Hugo II Logothetti

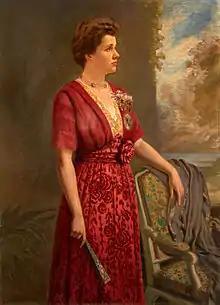
Frieda Countess Logothetti née Baroness Zwiedinek of Südenhorst

When the war broke out in 1914 Logothetti was on leave in Moravia. He left his family at home and returned alone to Teheran where he was arrested – against all diplomatic customs – by the Russians who deprived him of all money and sent him through Sweden back to Europe. On 27 April 1915 Logothetti returned to Teheran. After a failed putsch initiated by the German embassy (August 1915) and a German attempt to set up in Persia and Afghanistan a front against British India the situation in Persia became quite unsure for diplomats of the Central Powers. Most governments called their envoys back and thus after 1916 Logothetti was practically the only Central diplomat service in Persia. He survived several assaults on his person (1916, 1917) nearly unharmed.